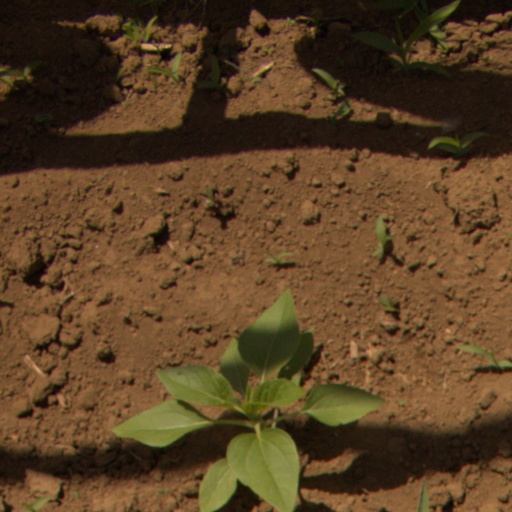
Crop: Jerusalem artichoke